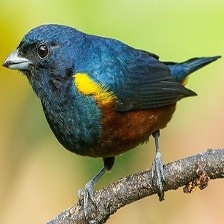
Species: CHESTNET BELLIED EUPHONIA
Scientific name: EUPHONIA PECTORALIS